Lubin

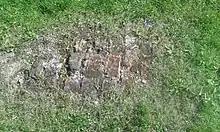
Ruins of the Piast Castle

The area of Lubin lies midway between the main settlements of two West Slavic Ślężanie tribes, the Dziadoszanie and the Trzebowianie, whose lands were both subdued by Mieszko I of Poland about 990. It is unclear which of the two tribes, if either, founded the town. One legend states that the town derives its name from "Luba", a young man credited with slaying a giant bear that had been terrifying the inhabitants. A papal bull dated to circa 1155 mentions Lubin as one of 13 Silesian castellanies.